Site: brandenburg
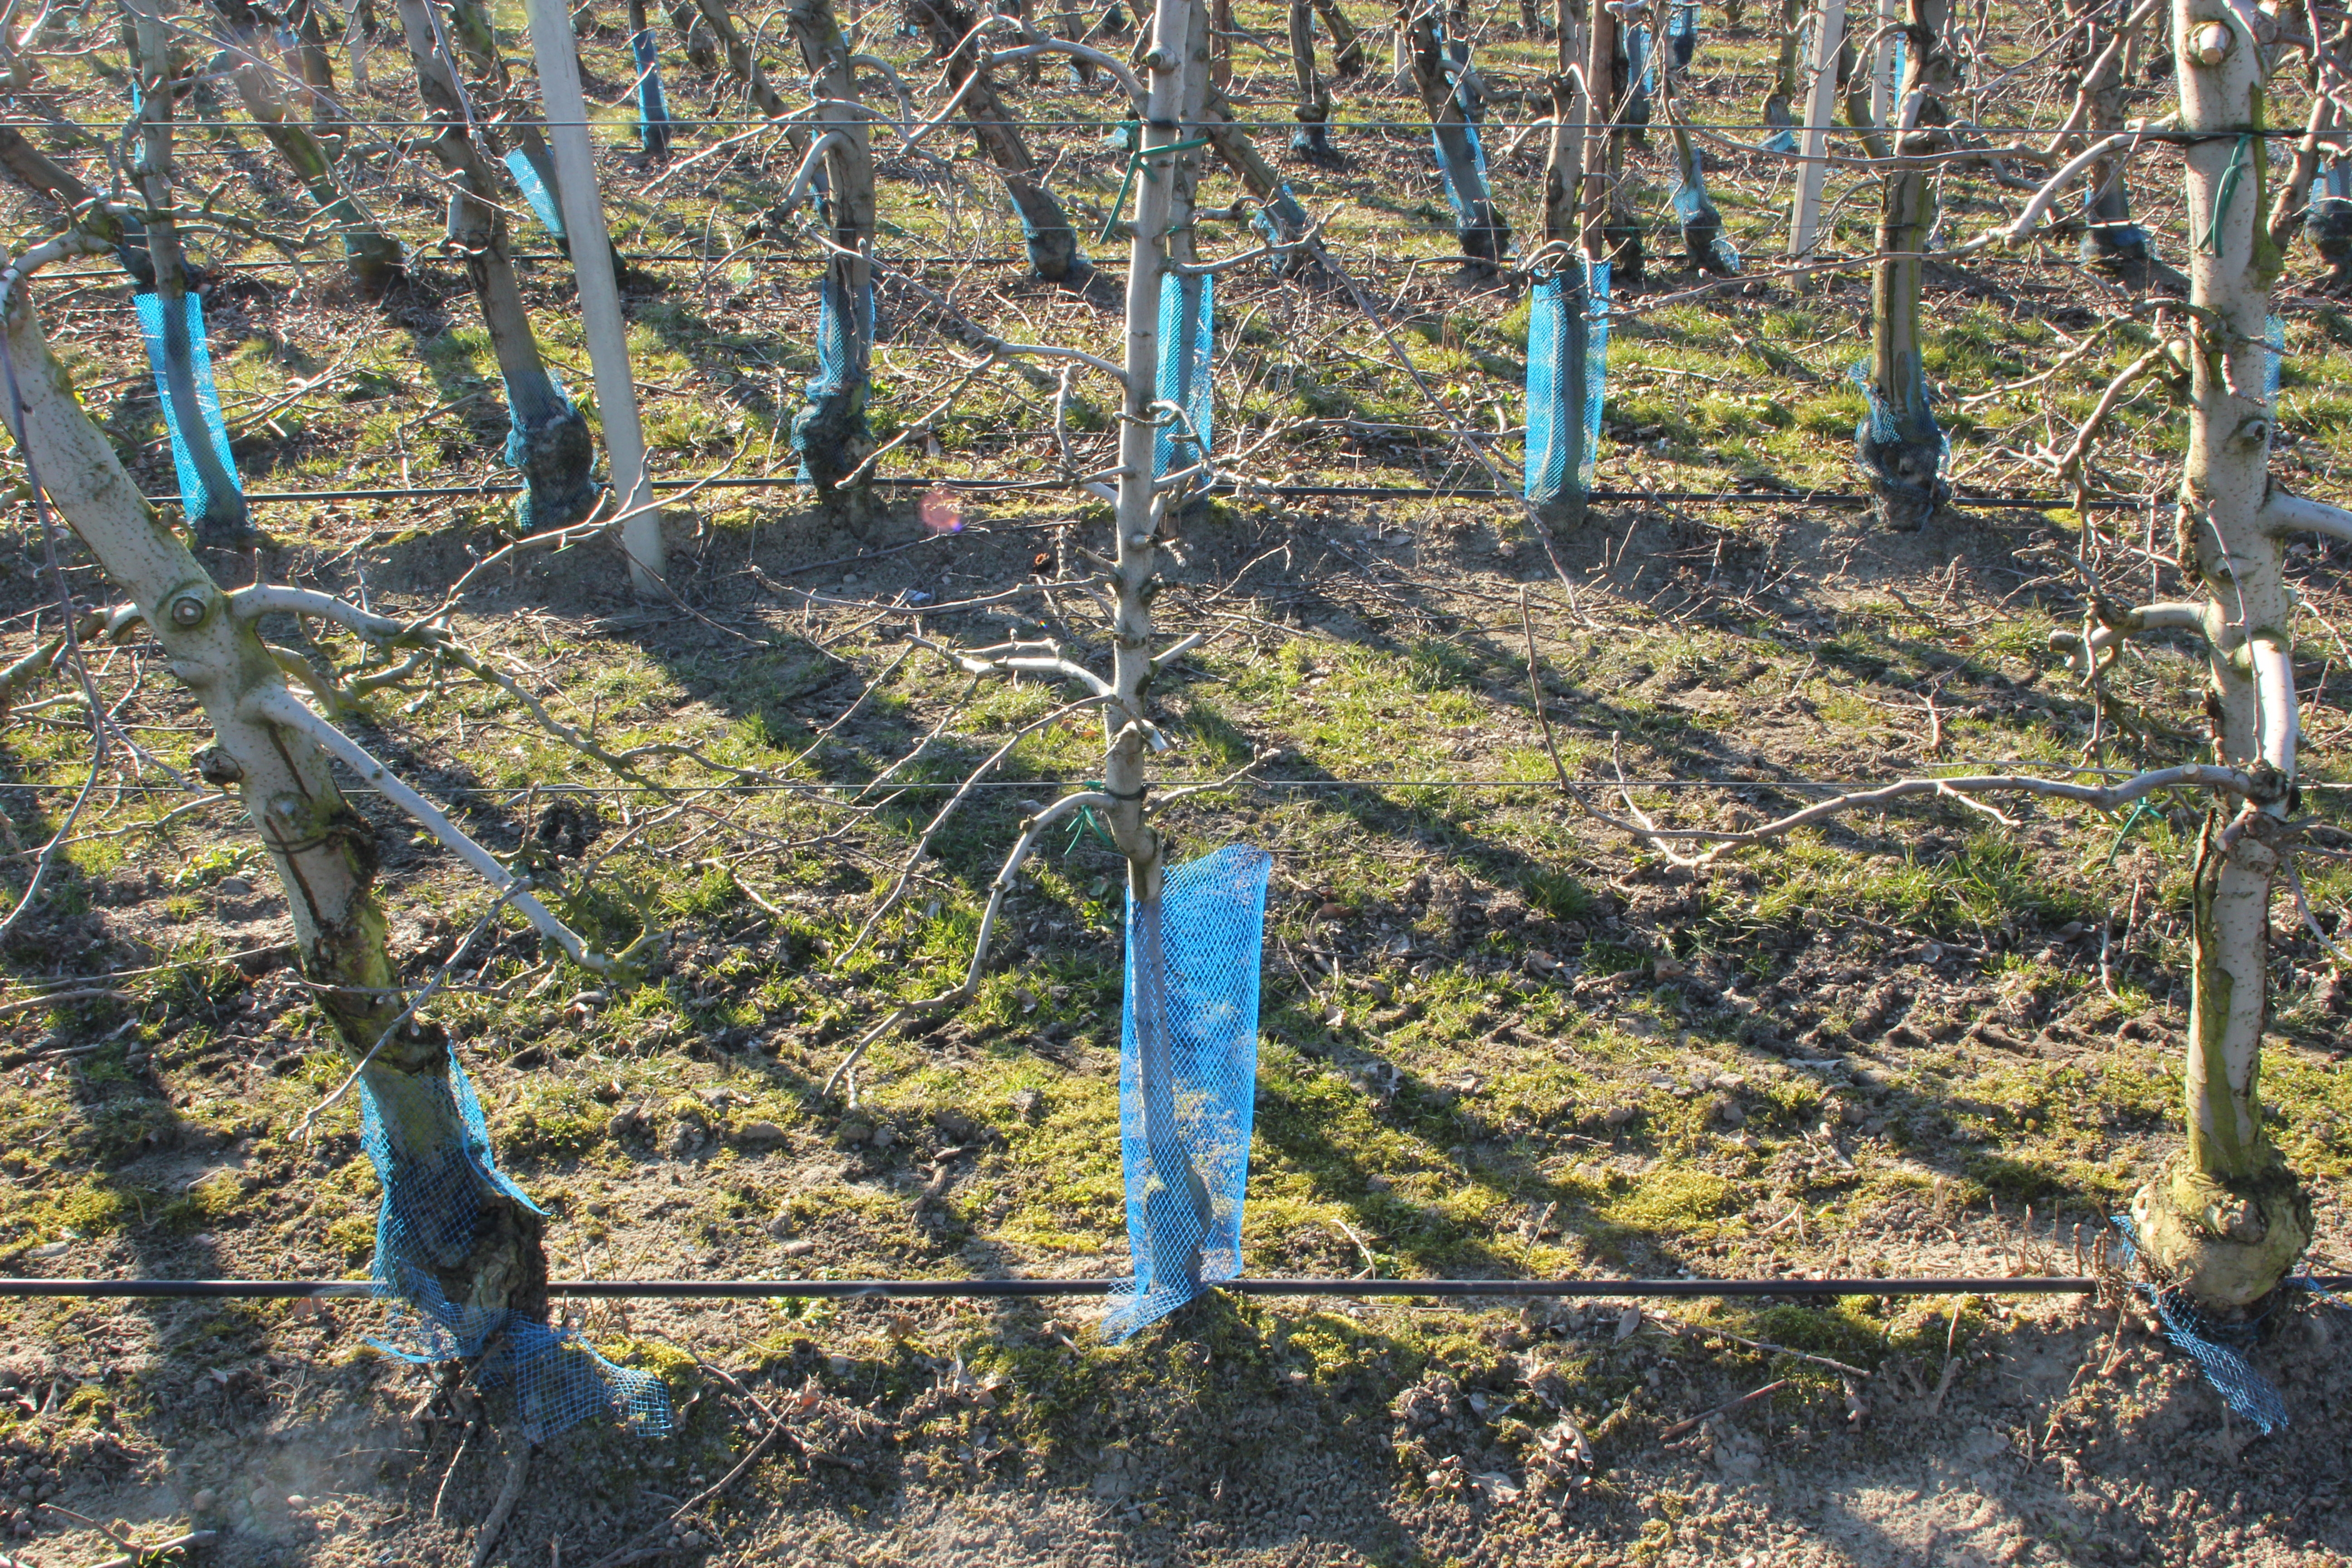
Growth stage (BBCH 03): Bud development